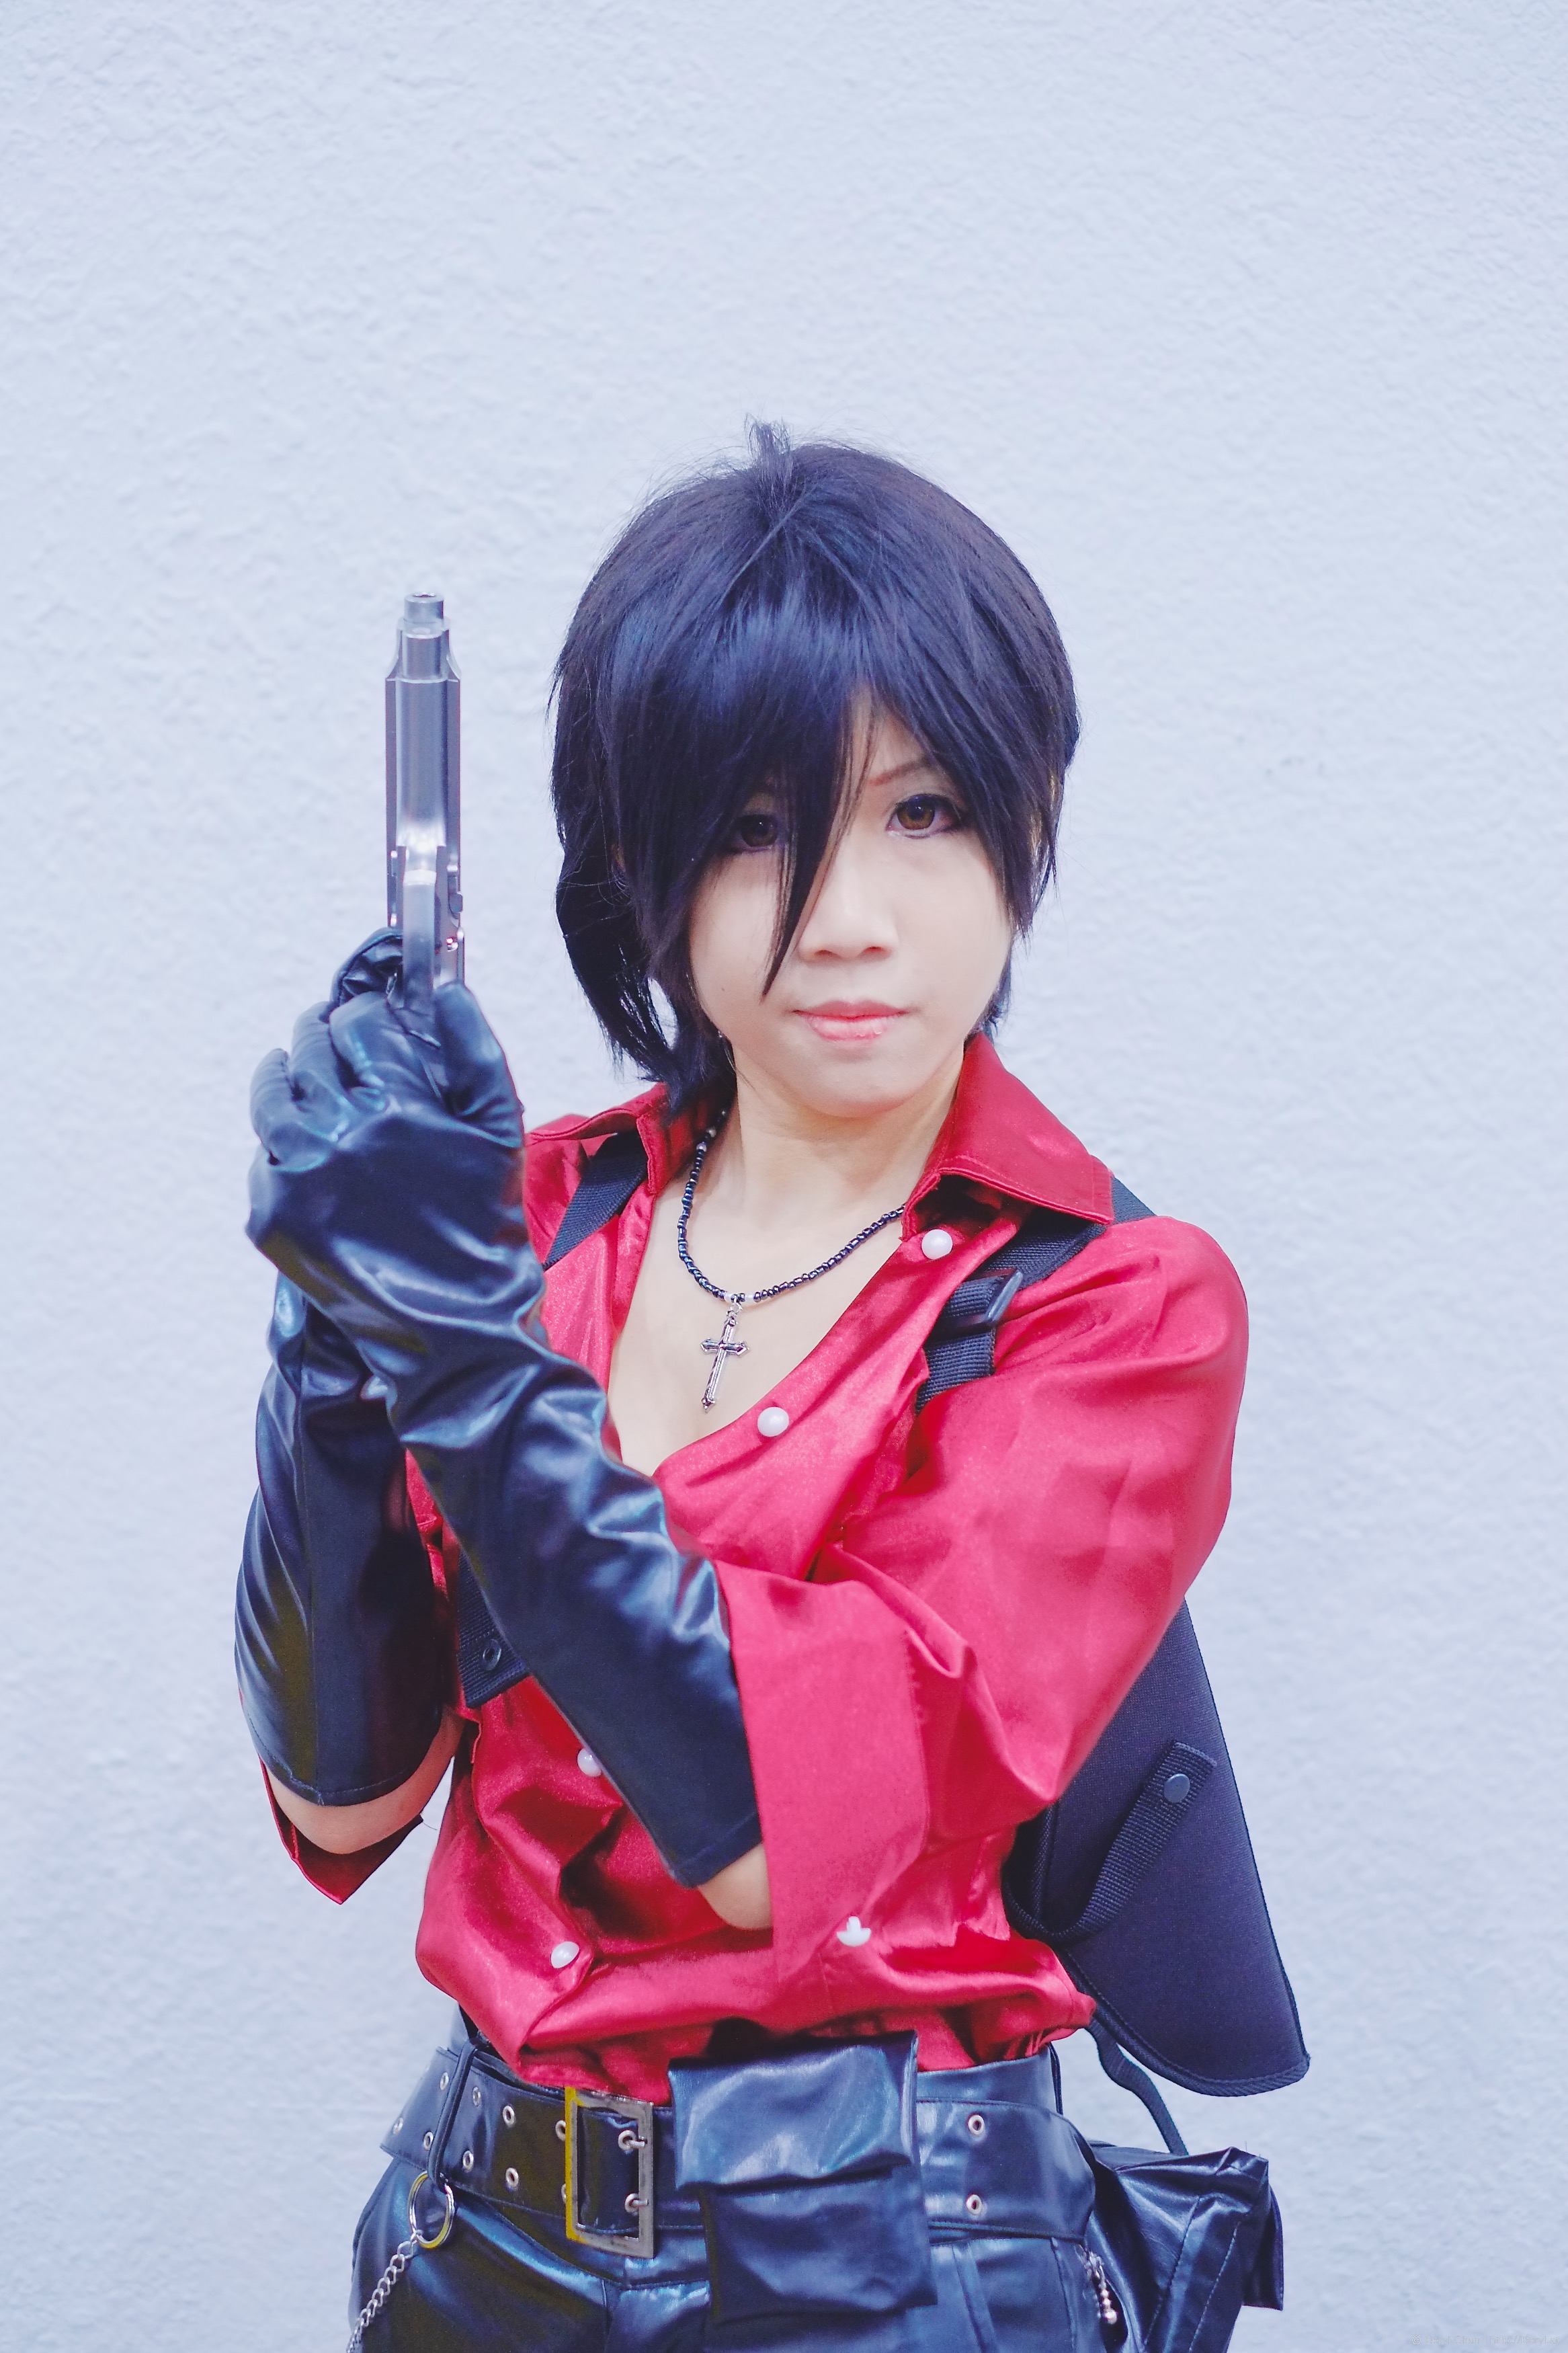
people, girl, cute, fujifilm, portrait, indoor, clothing, colorful, black hair, 2015, cosplay, girls, hk, 35mm, event, costume, hongkong, anime, comic, comiccon, fujifilmxpro1, acghk